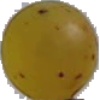
Label: white_grape